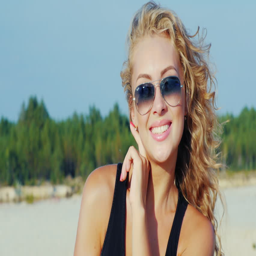
young woman in sunglasses smiling at the camera .